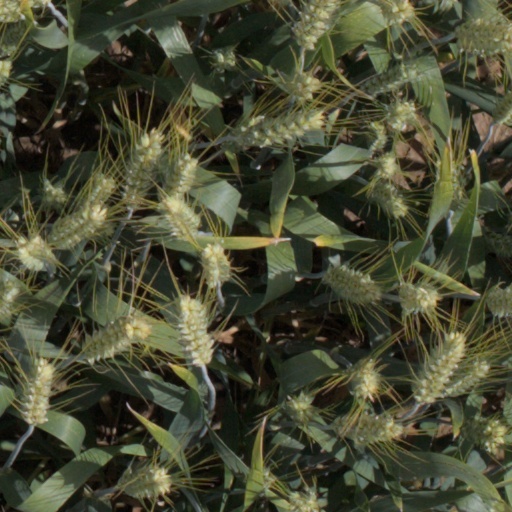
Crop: wheat